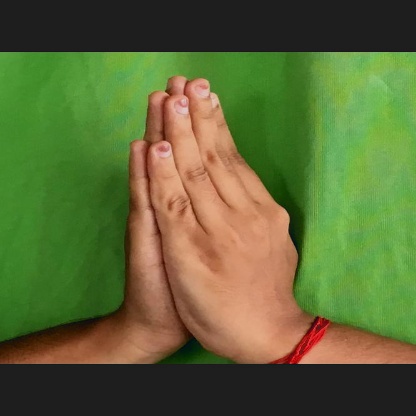
Mudra: Anjali